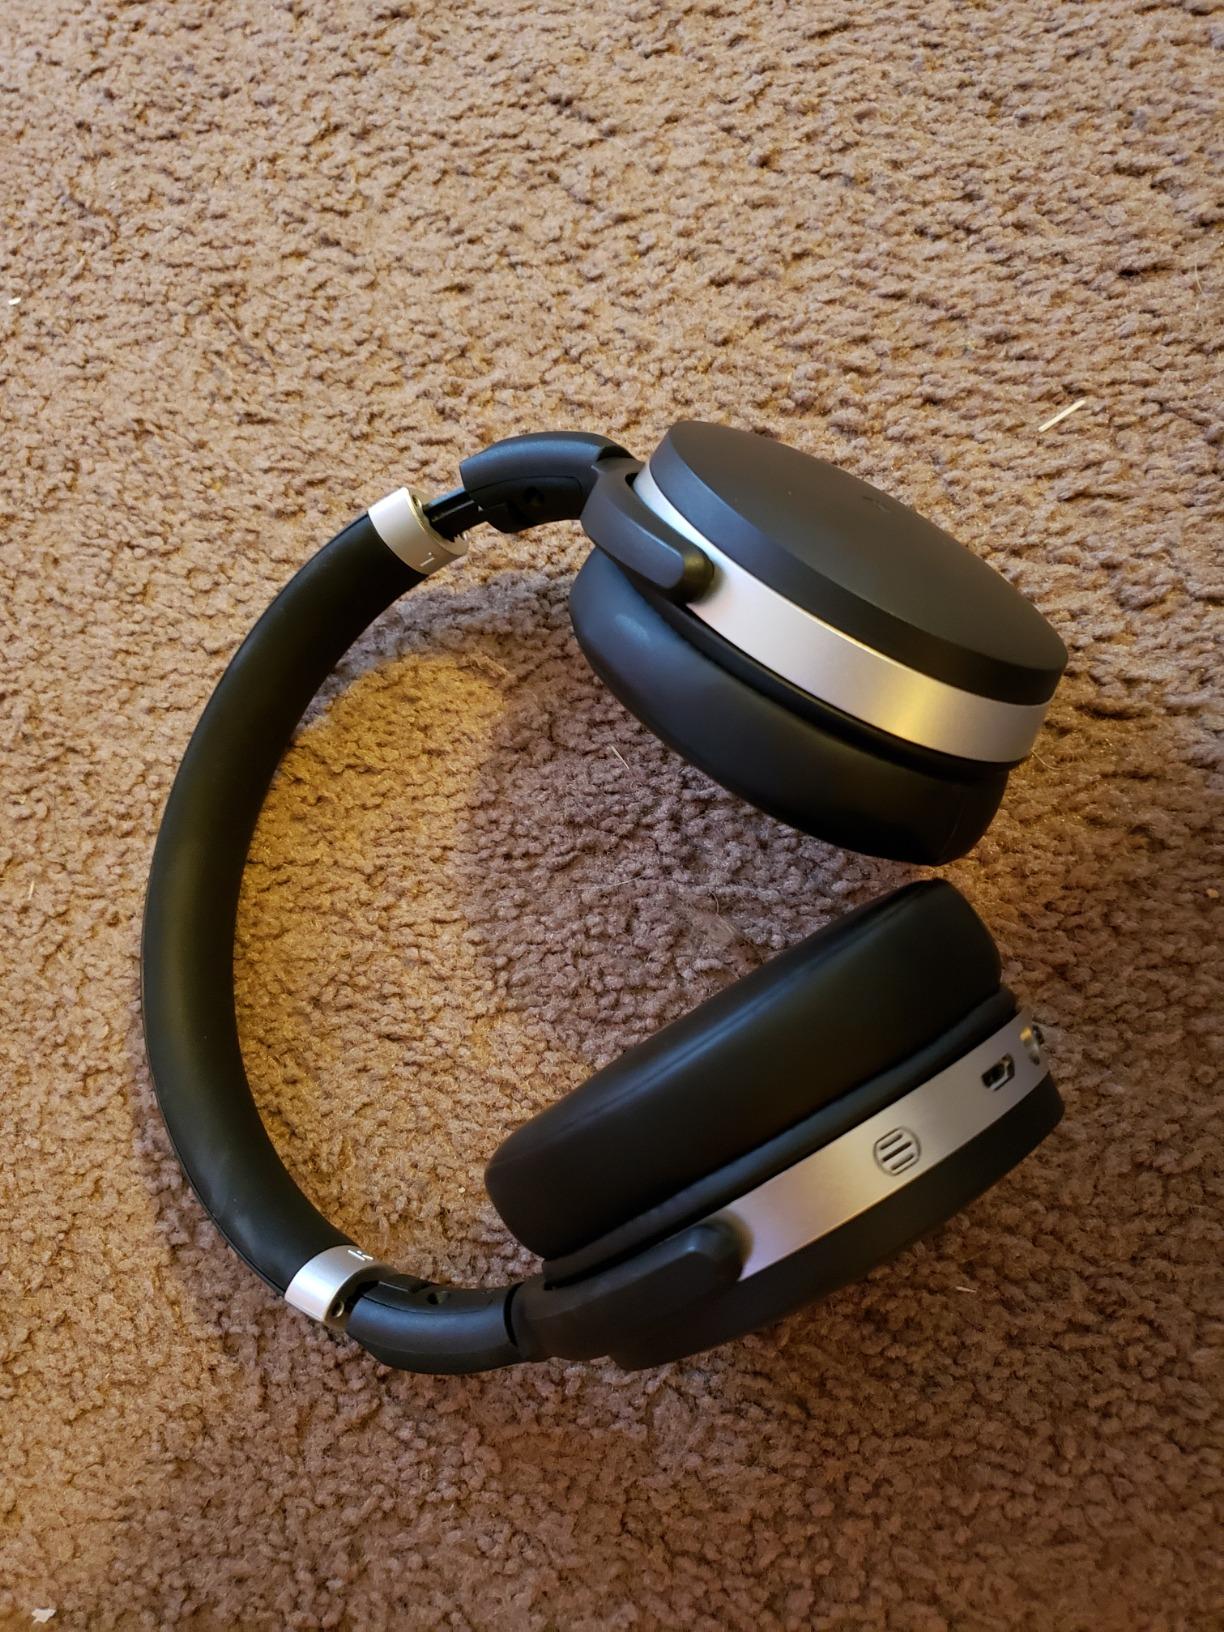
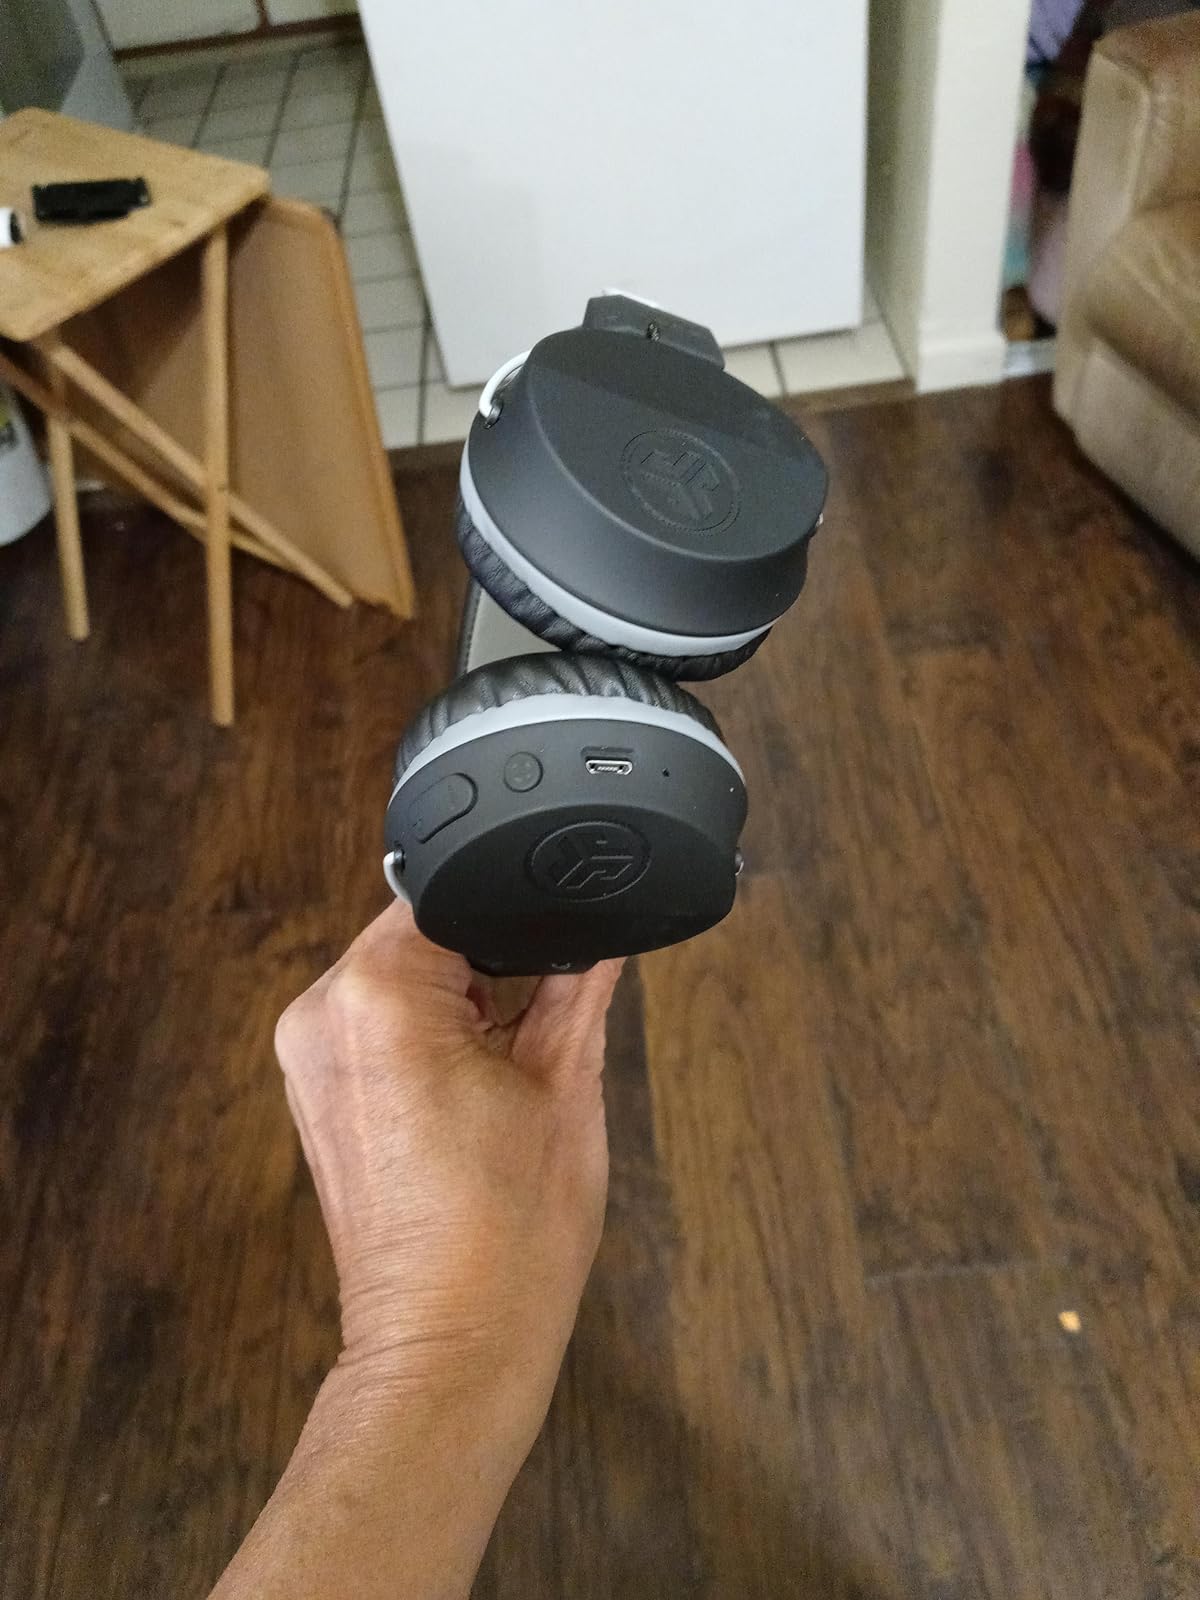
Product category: headphones
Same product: no